Marouane Chamakh

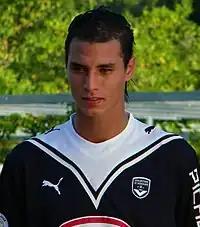
Chamakh with Bordeaux

In 2000, Chamakh was pursued by several professional clubs that wanted to obtain his services. He drew interest from Lens, Toulouse, Lorient, and Bordeaux. Chamakh eventually decided to sign with Bordeaux due to the club's infrastructure and training facilities and also because of the close proximity to his family. Upon his arrival, Chamakh was placed into the club's youth academy. For the 2001–02 season, he was promoted to the club's Championnat de France amateur 2 team in the fifth division. Chamakh was involved heavily in the campaign of the team, coached by Jean-Louis Garcia. He appeared in 17 matches and scored six goals as the team finished first in their group, thus earning promotion to the Championnat de France amateur.